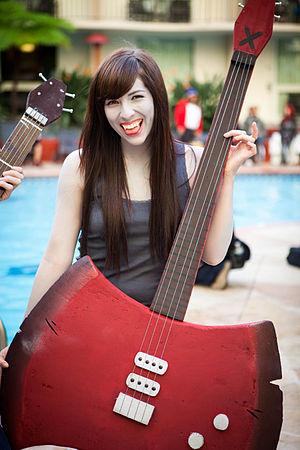
Marceline, la reine des vampires est un personnage fictif appartenant à la série d'animation américaine Adventure Time, créée par Pendleton Ward. Dans la version originale, Olivia Olson prête sa voix au personnage, dans la majeure partie de ses apparitions, Ava Acres incarne le rôle de Marceline enfant, et Cloris Leachman le rôle de Marceline grand-mère. Marceline est une vampire friponne chronologiquement âgée de 1 000 ans. Le nom de Marceline est inspiré du deuxième prénom d'une amie d'enfance de Ward, Marie. Le design artistique de Marceline est effectué par Ward, en plus de changements mineurs de quelques ajouts effectués par Phil Rynda, anciennement chargé du design du personnage et des costumes pour Adventure Time. Contrairement aux vampires traditionnels, Marceline n'a aucun besoin de boire du sang pour survivre ; à la place, elle boit ou aspire tout ce qui est rouge. Marceline joue également de la guitare basse, qu'elle a fabriqué à partir de sa vieille hache de guerre familiale.